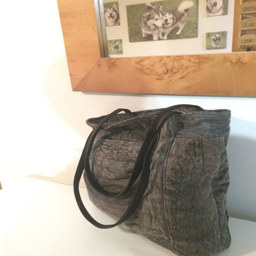
recycled leather jacket into a tote bag